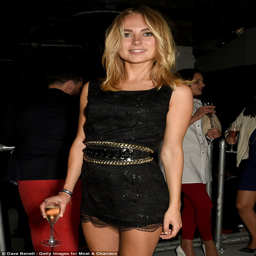
popping bottles : the event celebrated the first champagne spray moment years ago by film character